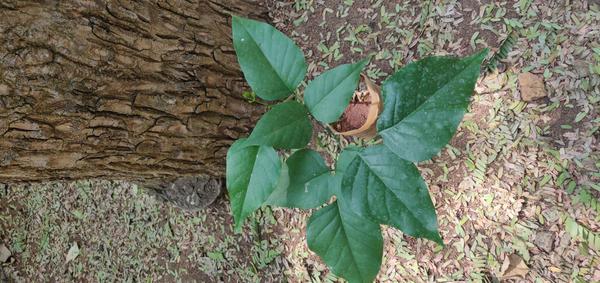
Plant: Honge